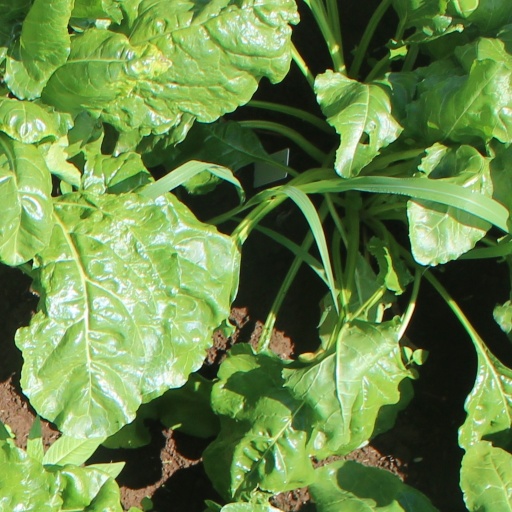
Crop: sugar beet